Sheep

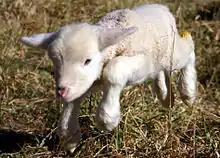
A lamb's first steps

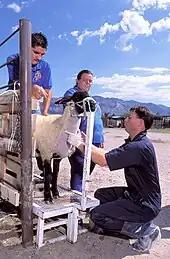
A veterinarian draws blood to test for resistance to scrapie.

Sheep follow a similar reproductive strategy to other herd animals. A group of ewes is generally mated by a single ram, who has either been chosen by a breeder or (in feral populations) has established dominance through physical contest with other rams. Most sheep are seasonal breeders, although some are able to breed year-round. Ewes generally reach sexual maturity at six to eight months old, and rams generally at four to six months. However, there are exceptions. For example, Finnsheep ewe lambs may reach puberty as early as 3 to 4 months, and Merino ewes sometimes reach puberty at 18 to 20 months. Ewes have estrus cycles about every 17 days, during which they emit a scent and indicate readiness through physical displays towards rams.